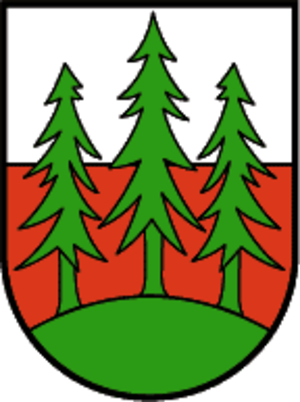
Bizau est une commune autrichienne du district de Brégence dans le Vorarlberg.